List of birds of the Canary Islands

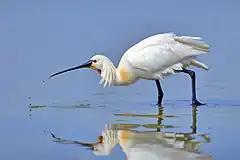
Eurasian spoonbill

Storks are large, long-legged, long-necked, wading birds with long, stout bills. Storks are mute, but bill-clattering is an important mode of communication at the nest. Their nests can be large and may be reused for many years. Many species are migratory.